Popinjay (sport)

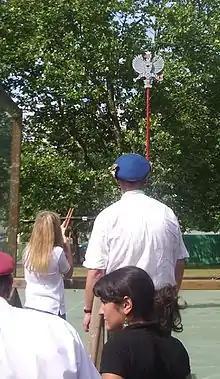
Traditional shooting at a wooden eagle with a crossbow at the "Rutenfest Ravensburg", Germany

The format and rules of popinjay given below are drawn from those defined for the United Kingdom by the Grand National Archery Society. The specific rules are given in the GNAS Rules of Shooting 2006, rules 1000 to 1006. (GNAS, 2006)